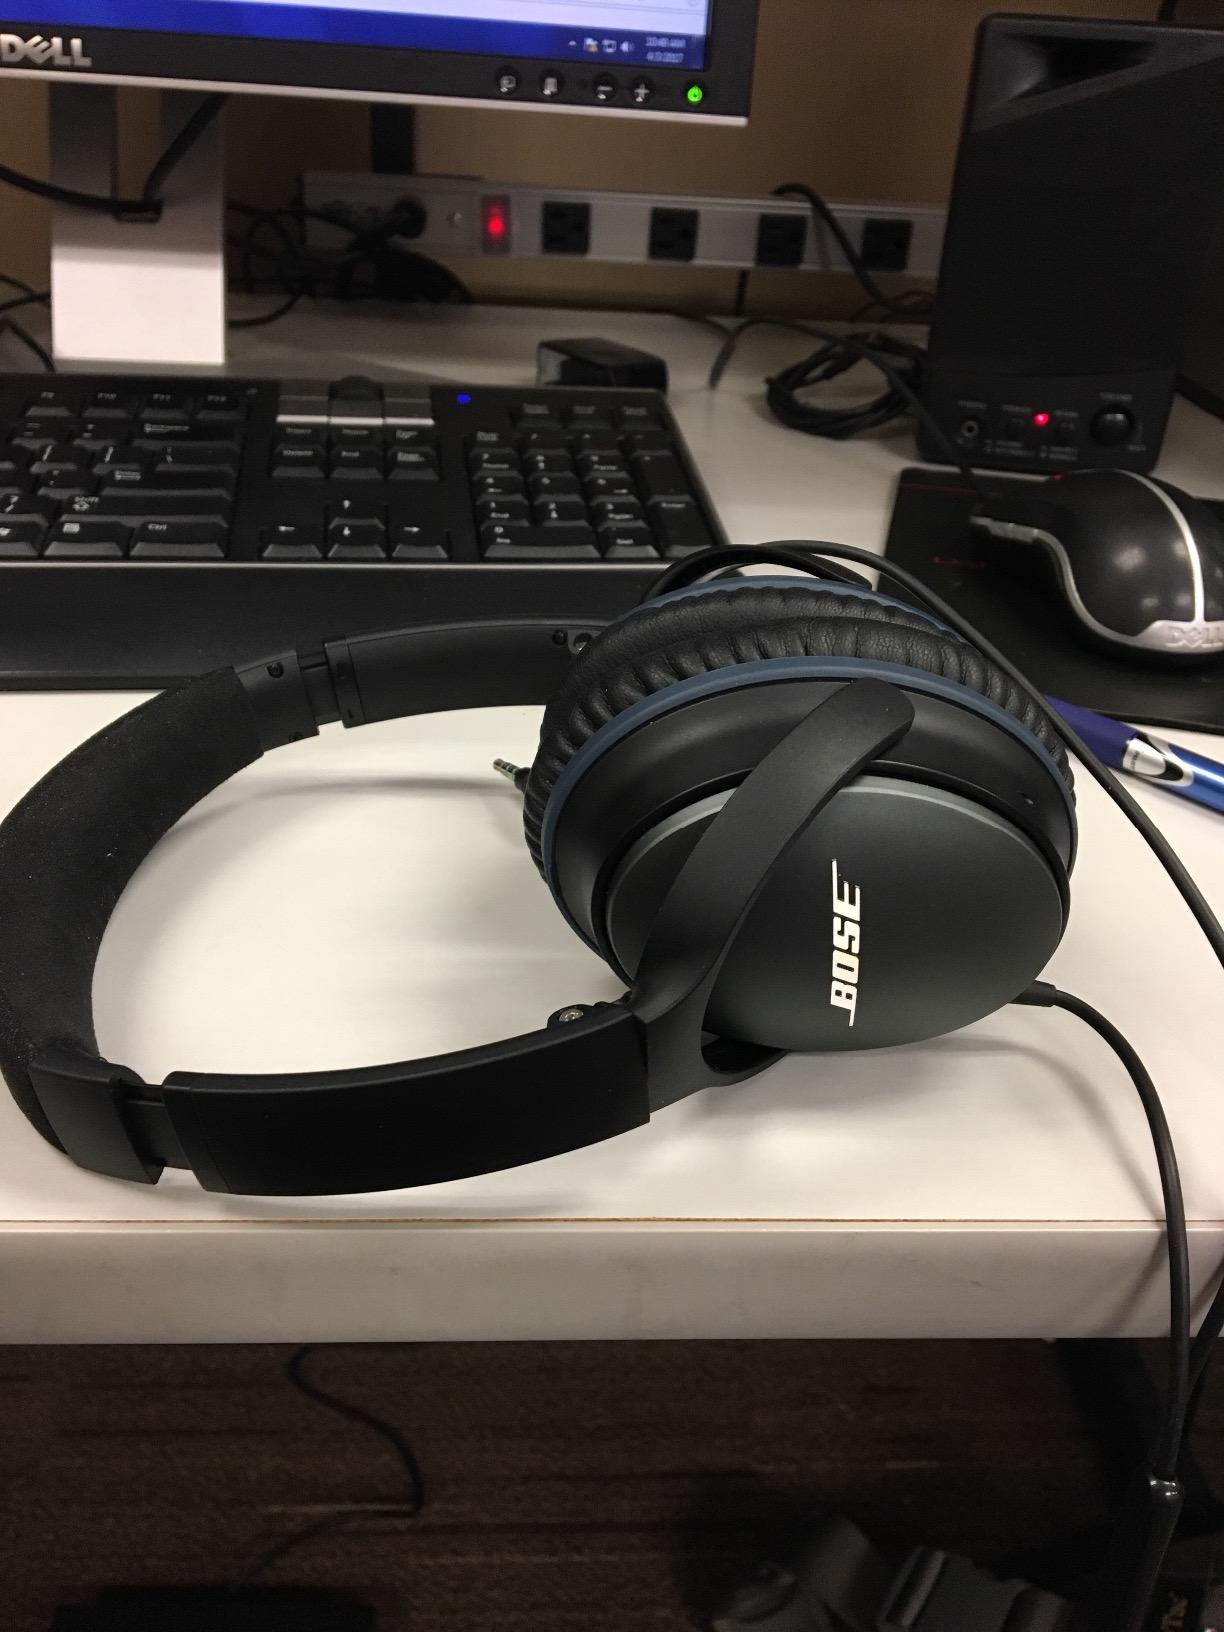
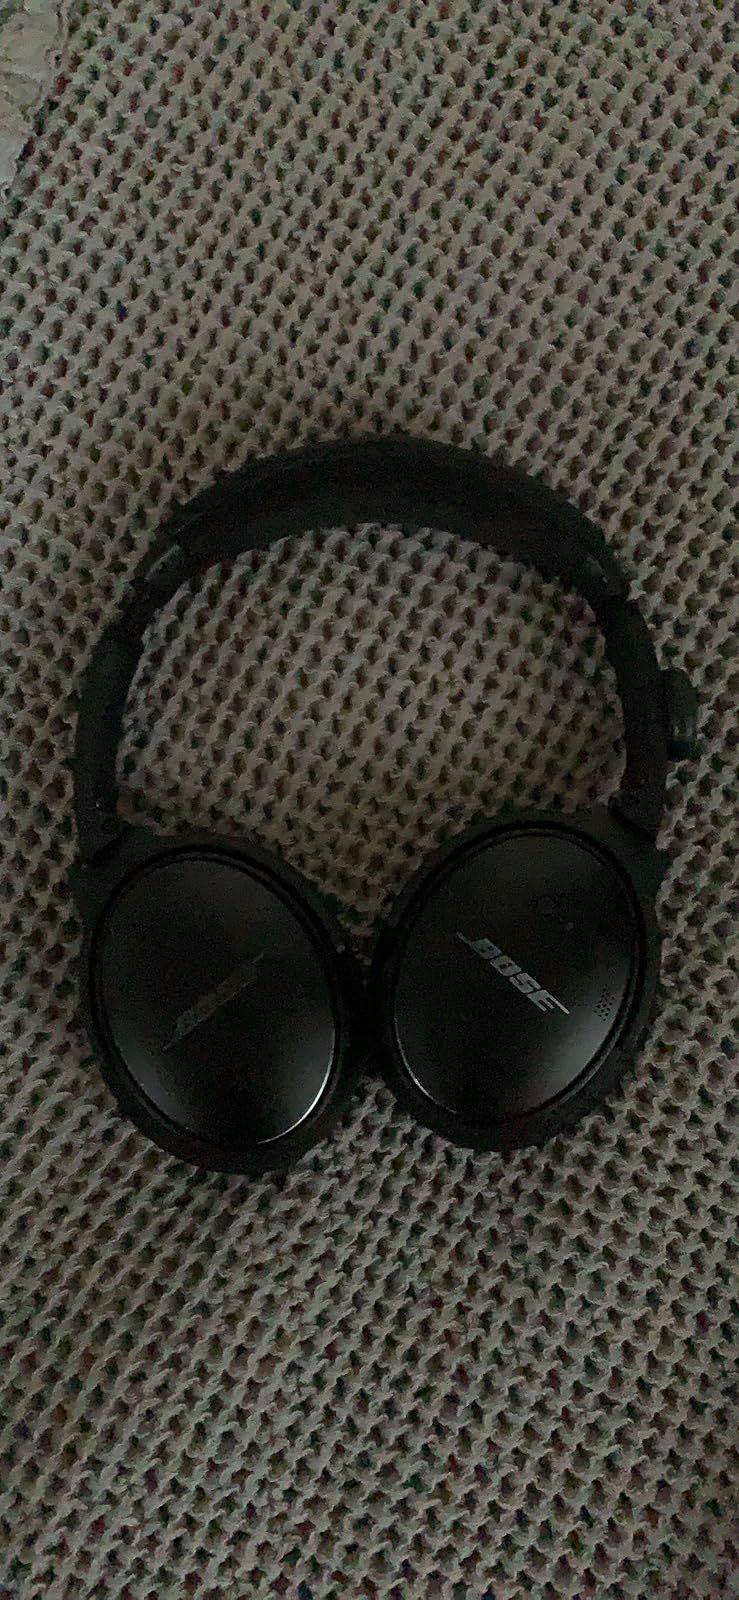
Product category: headphones
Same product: no